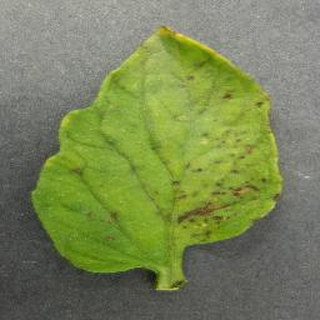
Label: tomato_bacterial_spot